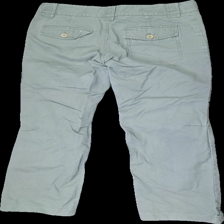
View: back
Type: Trousers
Category: Ladies
Brand: Inwear
Colors: Green
Material: 100% Cotton
Cut: Regular
Size: 38
Season: All
Price range: 50-100
Recommended usage: Reuse
Description: green pants